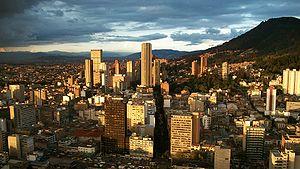
Santa Fe est le 3ᵉ district au centre de Bogota D.C., la capitale de la Colombie. La superficie de Santa Fe est de 44,87 km² pour une population de 107 044 habitants.
Les unités de planification zonale sont des subdivisions urbaines de Bogota, capitale de la Colombie. Leur superficie est inférieure à celle des localités, mais elles peuvent grouper divers quartiers.